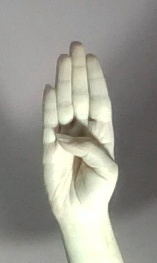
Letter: kaaf